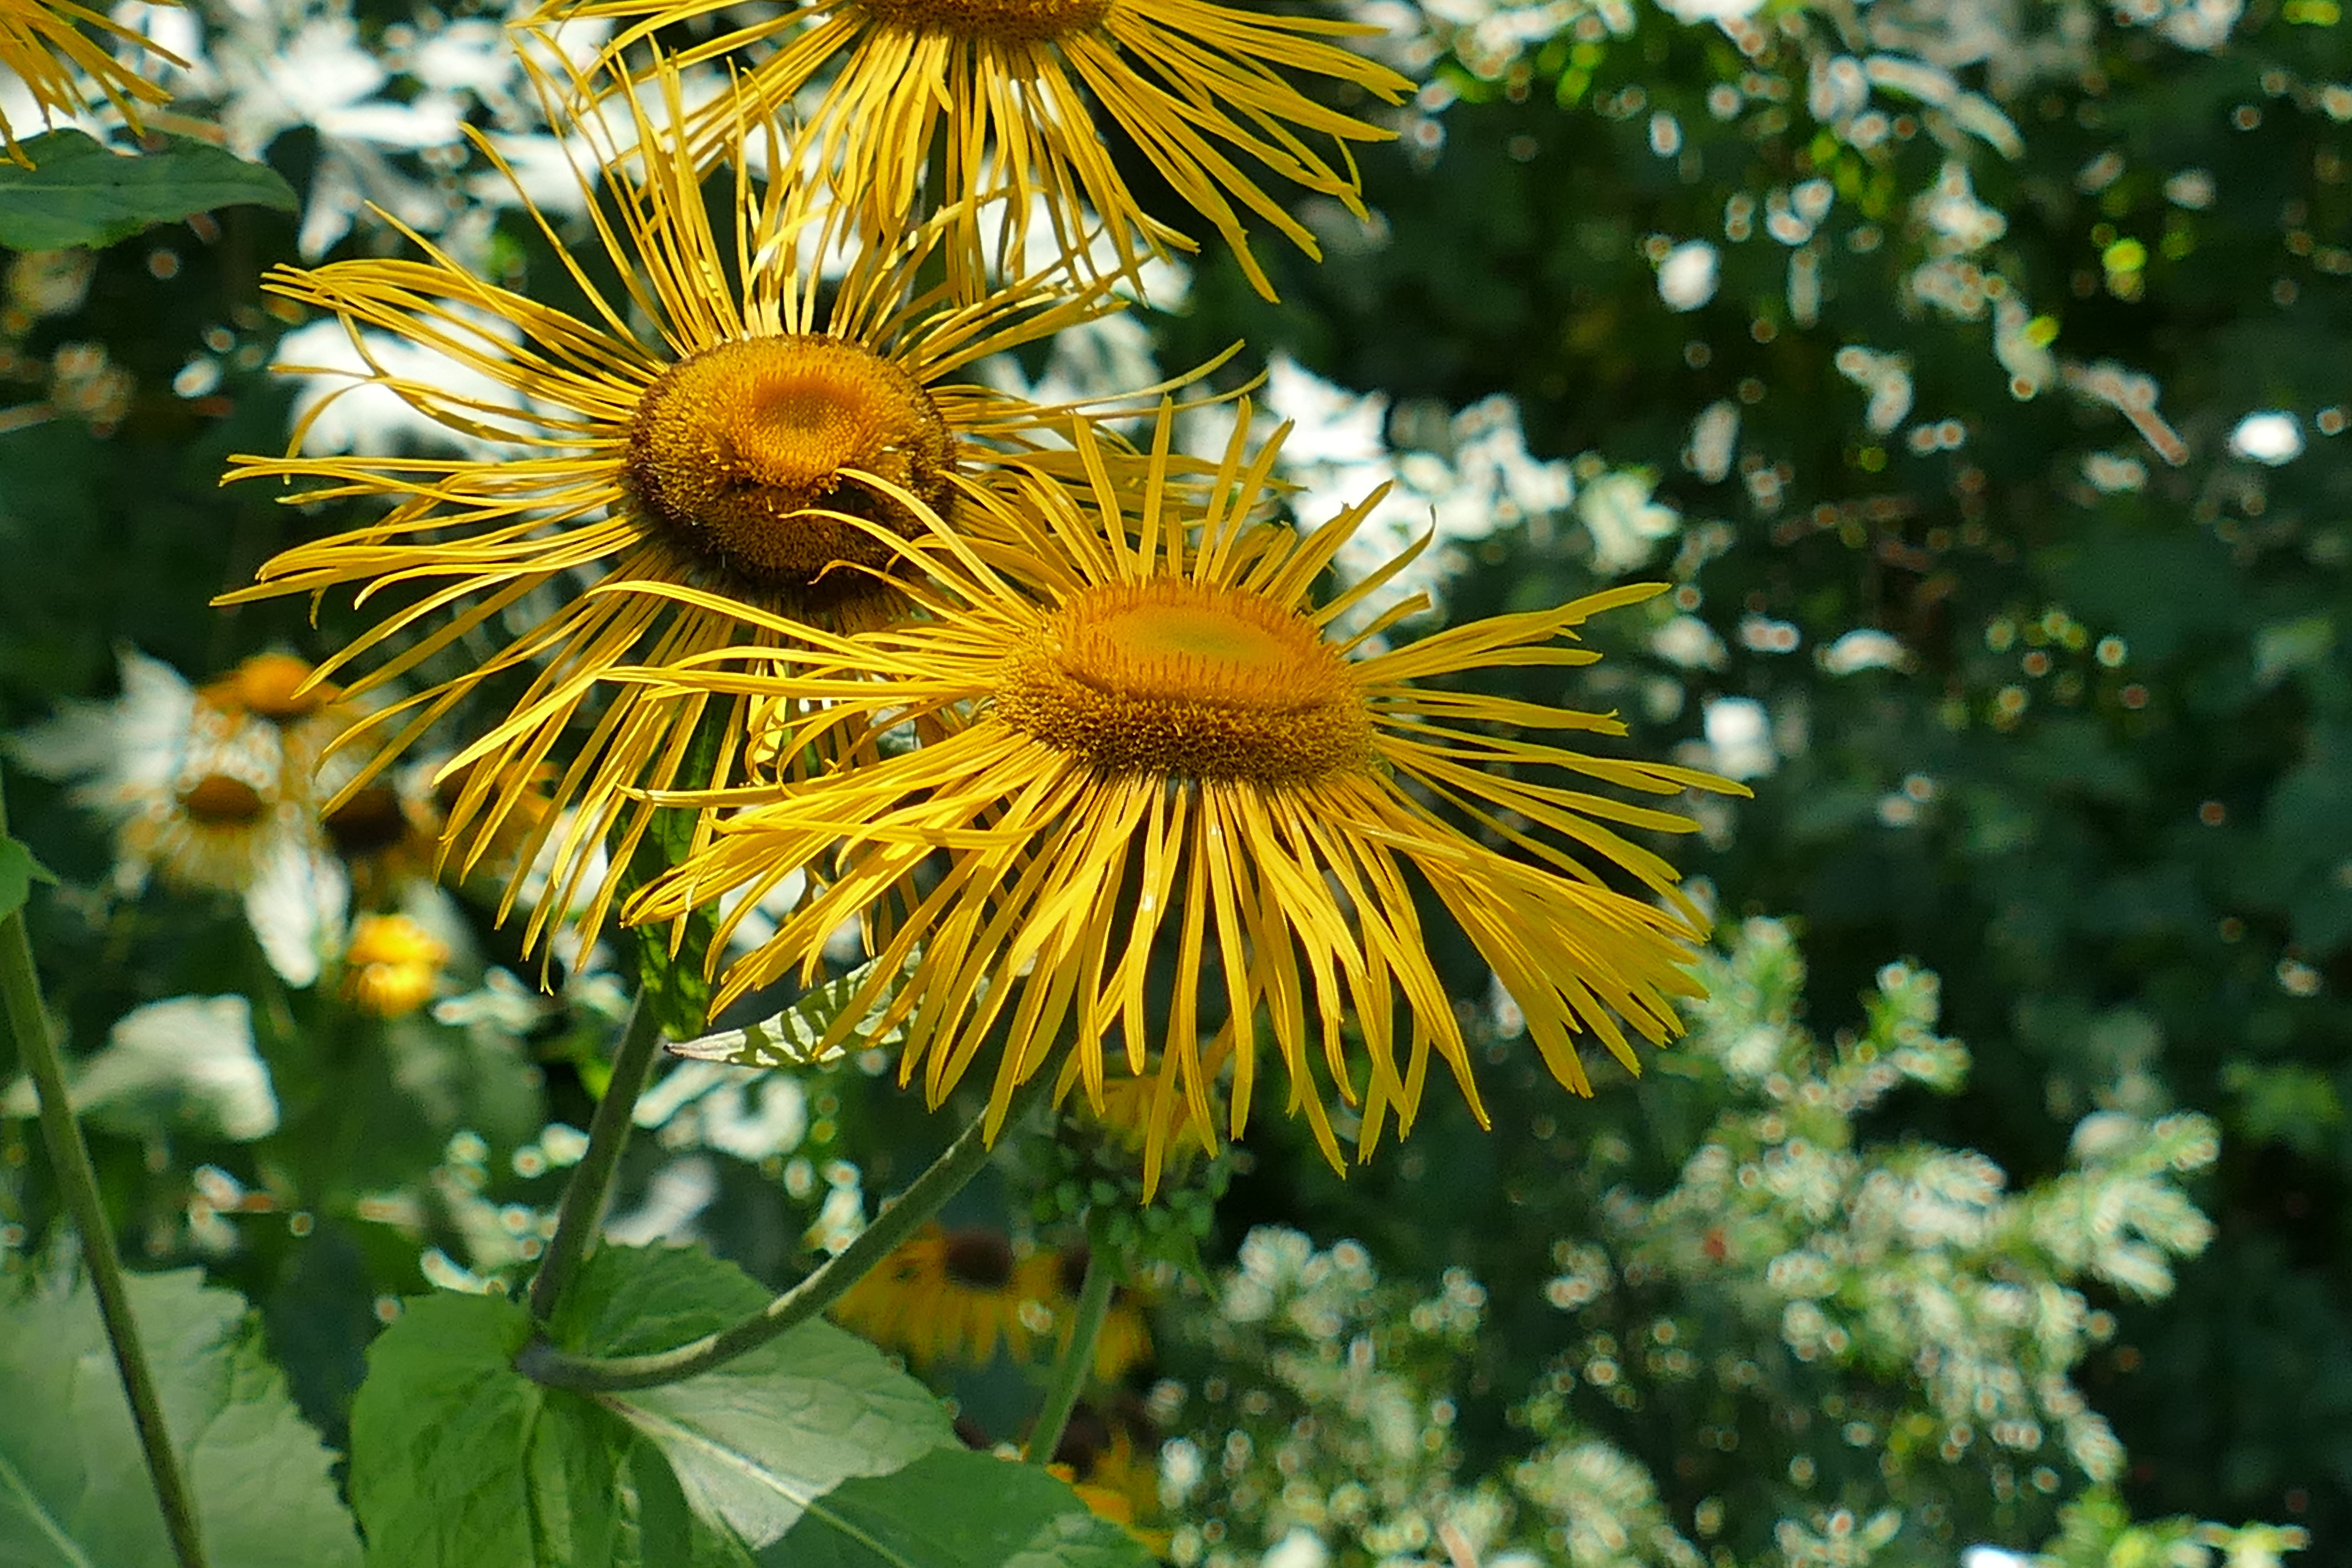
nature, plant, dandelion, flower, botany, yellow, close, flora, wildflower, macro photography, flowering plant, daisy family, lamiaceae, inula, land plant